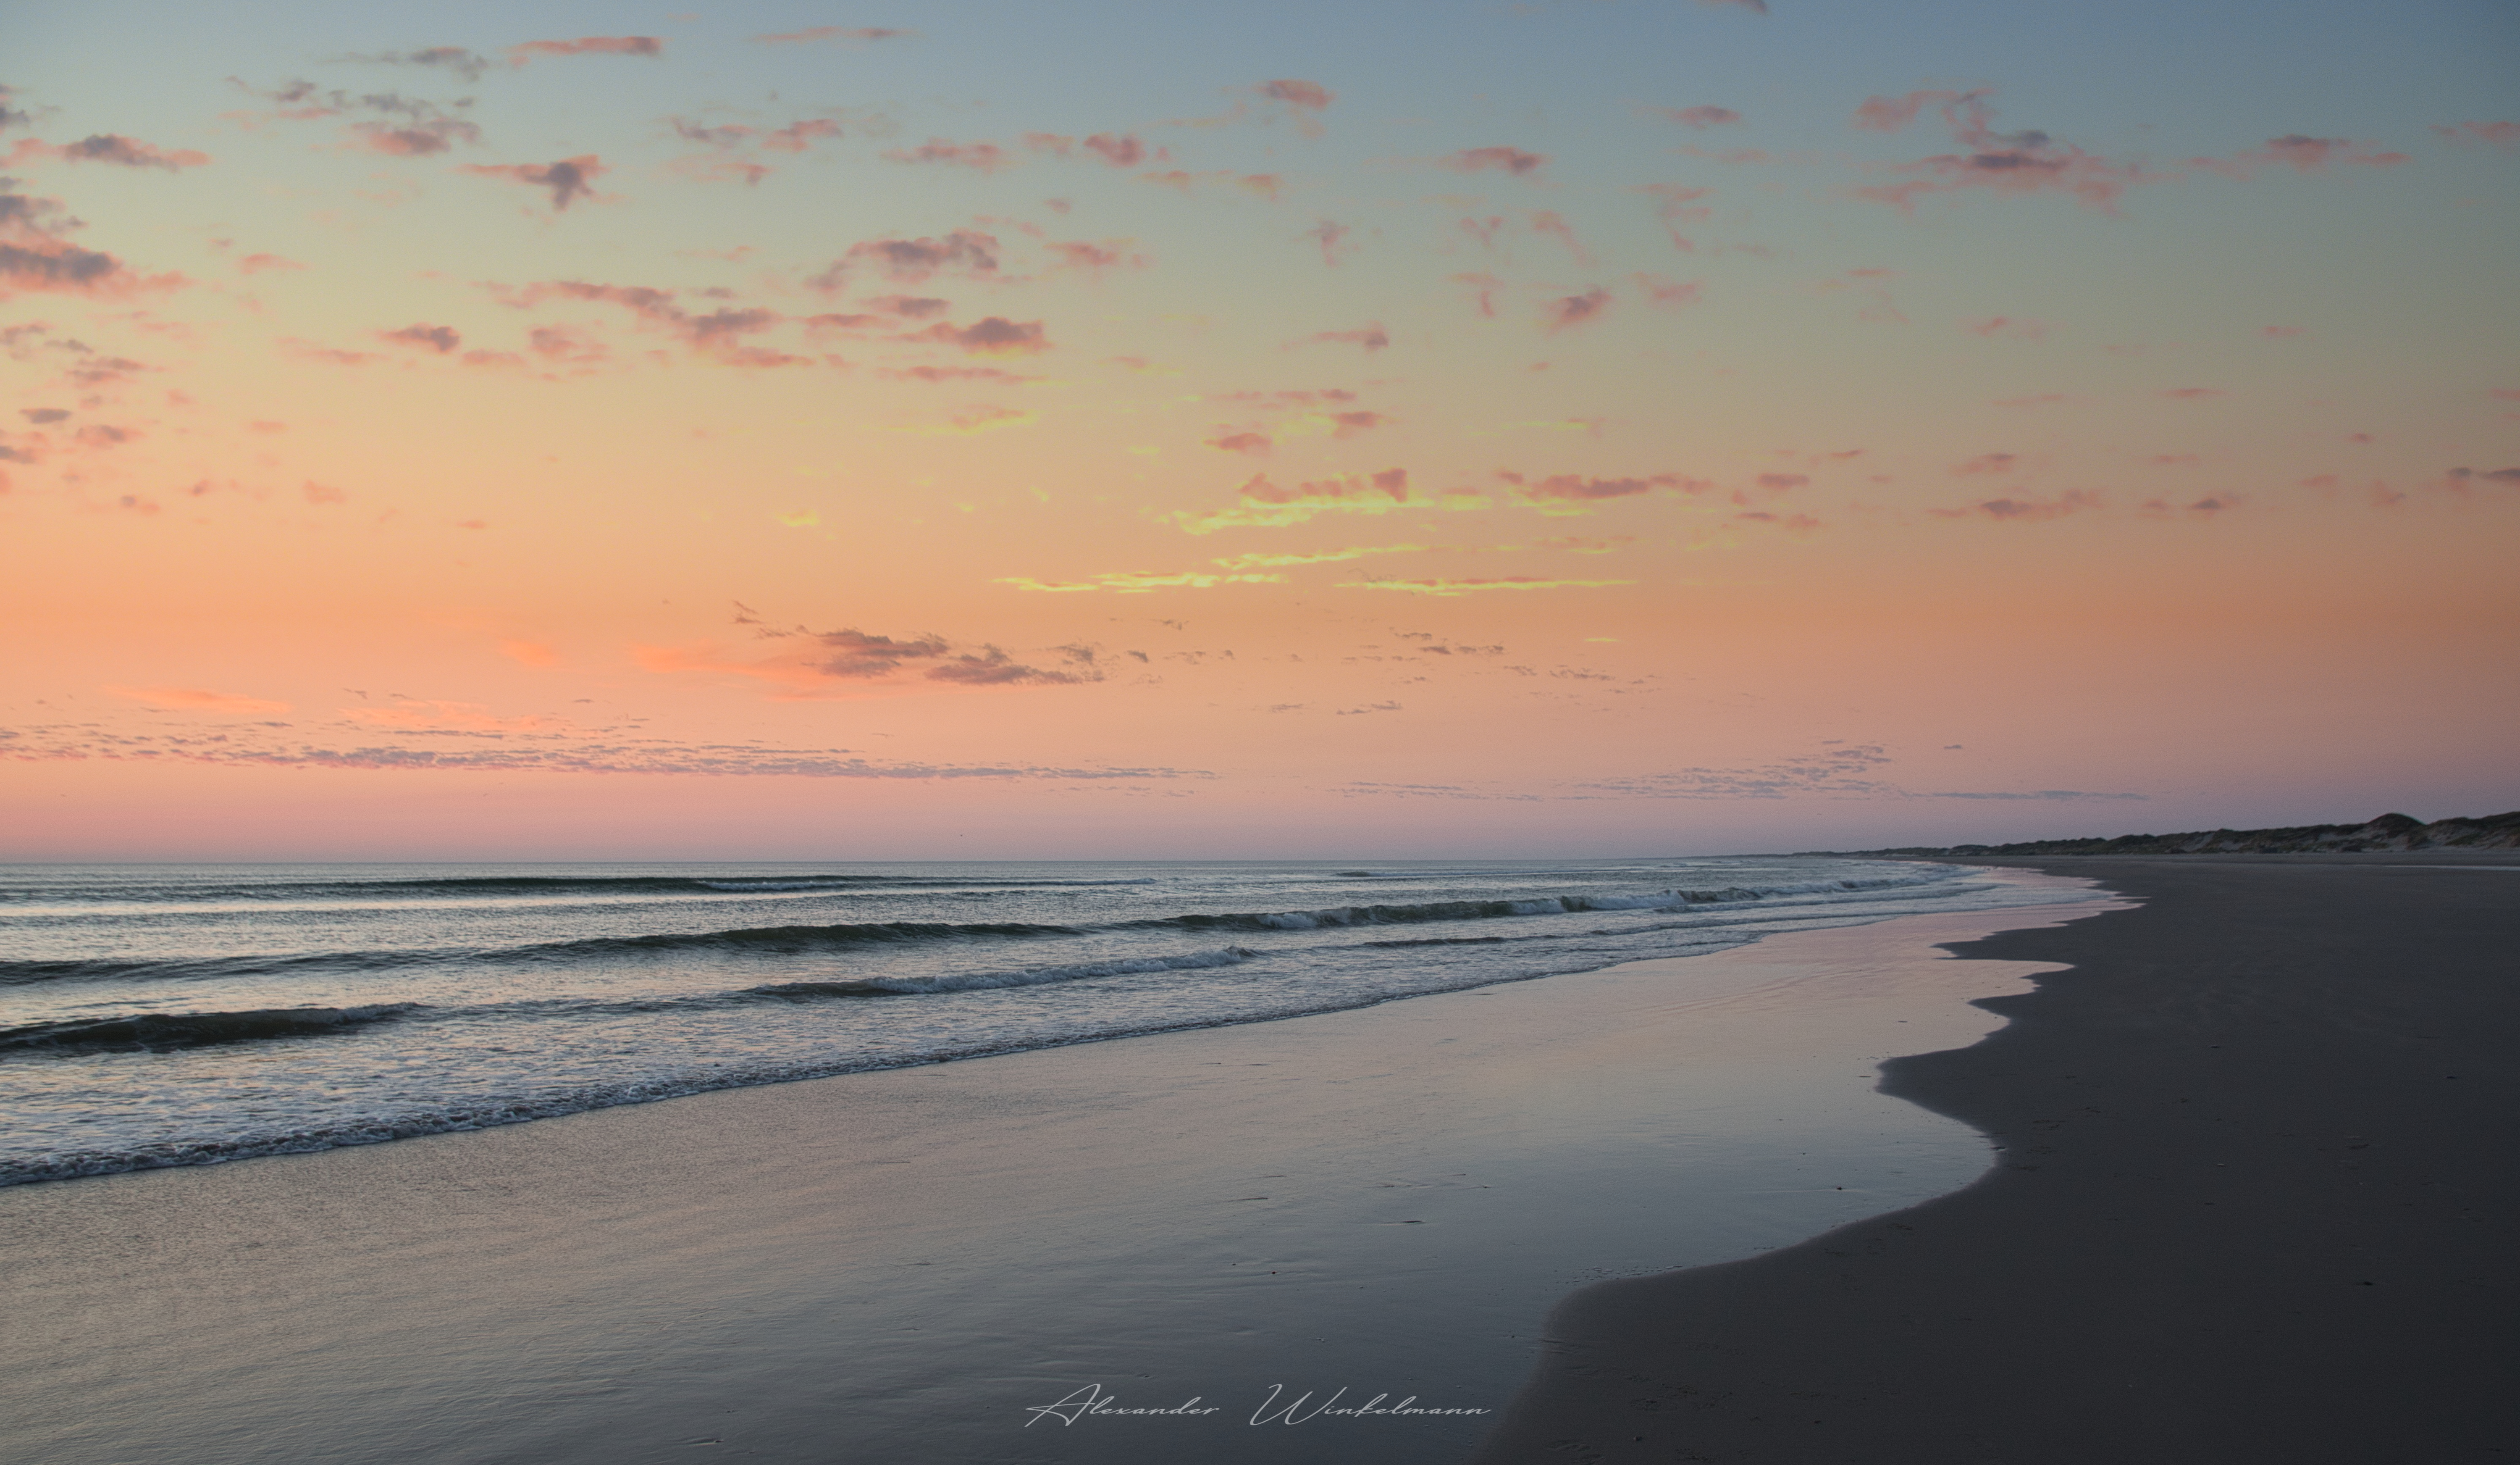
blavand, sunset, beach, clouds, sea, dunes, danmark, water, sky, cloud, atmosphere, water resources, liquid, natural landscape, natural environment, afterglow, fluid, sunlight, coastal and oceanic landforms, landscape, dusk, wind wave, red sky at morning, waterway, sunrise, horizon, shore, reflection, wave, dawn, sound, tropics, coast, evening, cumulus, ocean, sand, art, tide, lake, foam, bay, rock, sun, wind, tree, vacation, winter